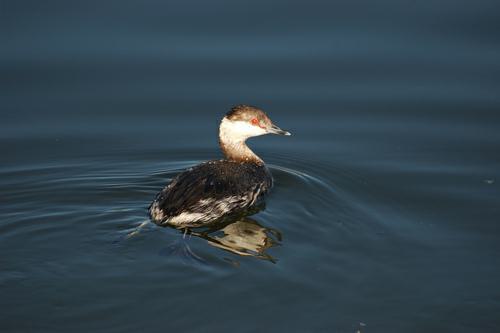
A photo of a horned grebe